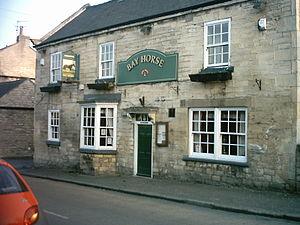
Clifford est un village du Yorkshire de l'Ouest, en Angleterre. Il est situé à près de Boston Spa, Thorp Arch et Wetherby.